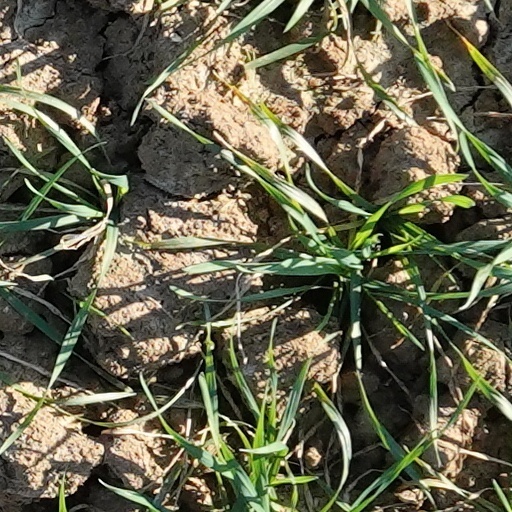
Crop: wheat